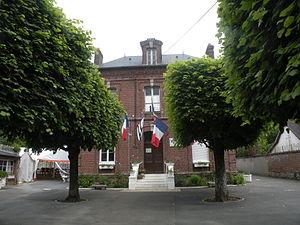
Le Coudray-sur-Thelle mairie
Le Coudray-sur-Thelle est une commune française située dans le département de l'Oise, en région Hauts-de-France.